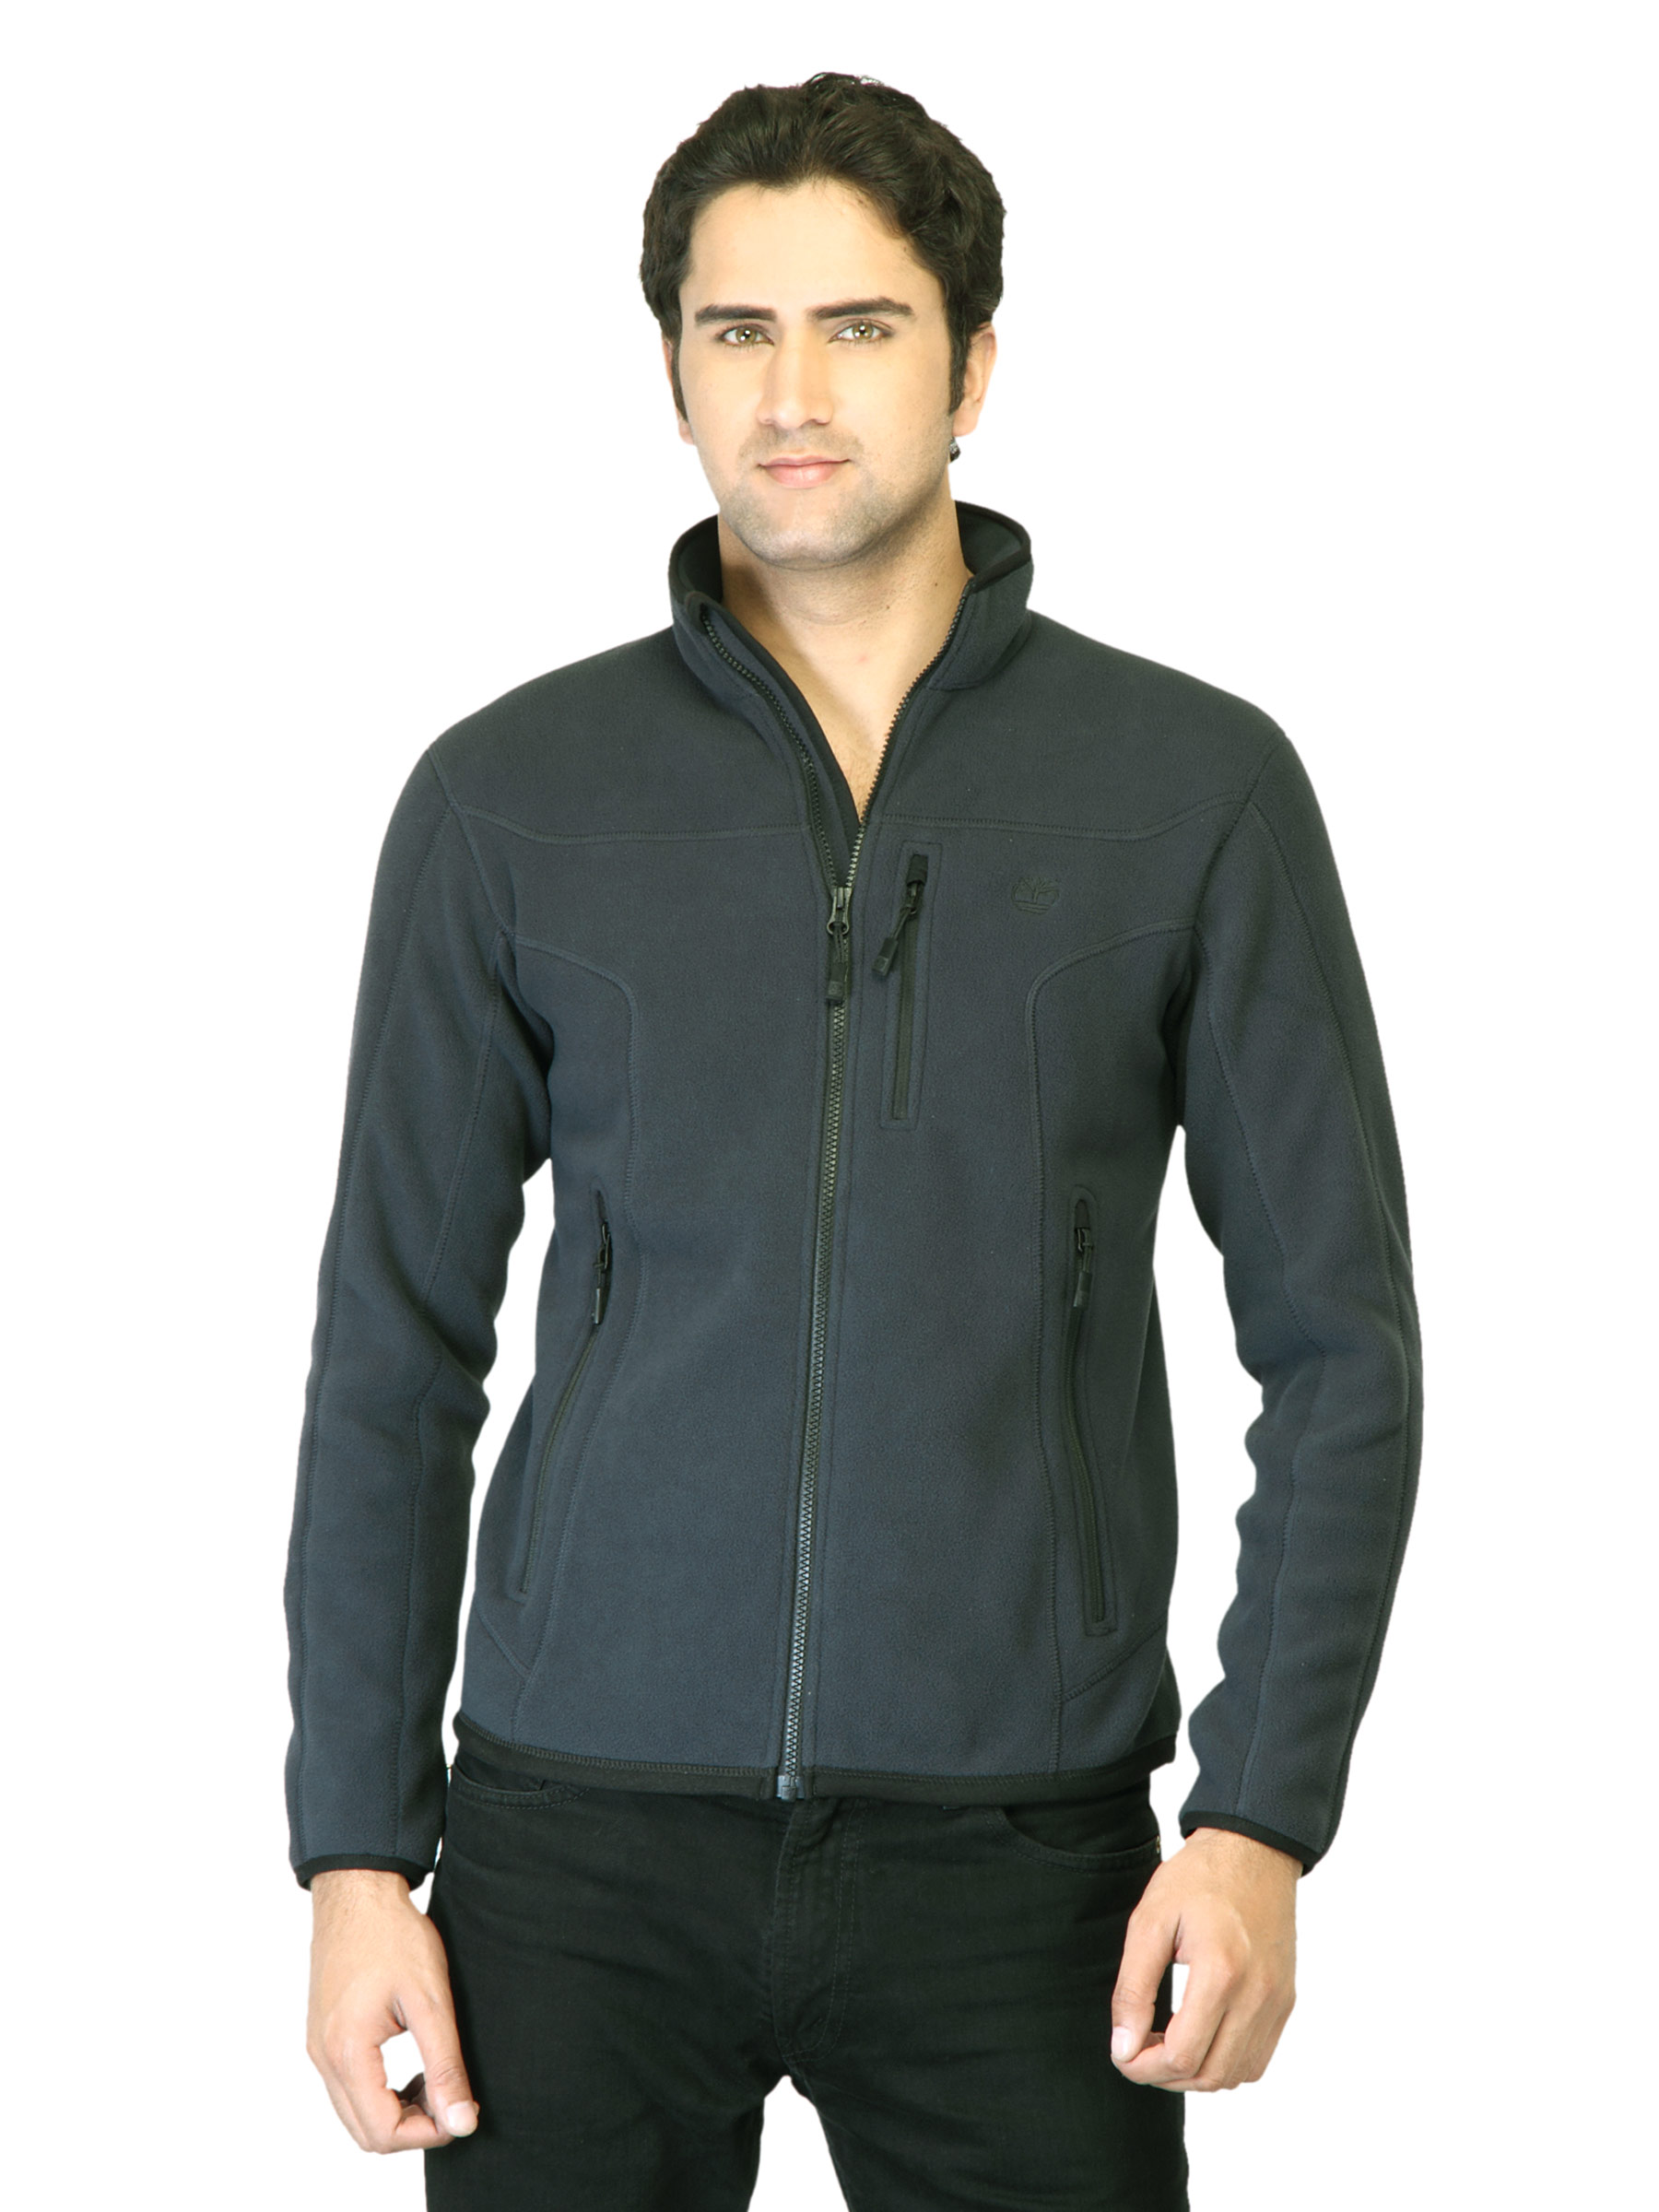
Timberland Men Bonded Fleece Full Zip Blue Jacket
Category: Apparel / Topwear / Jackets
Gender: Men
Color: Blue
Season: Fall 2011
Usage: Casual